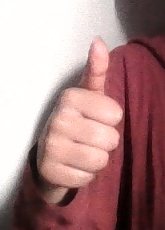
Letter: aleff